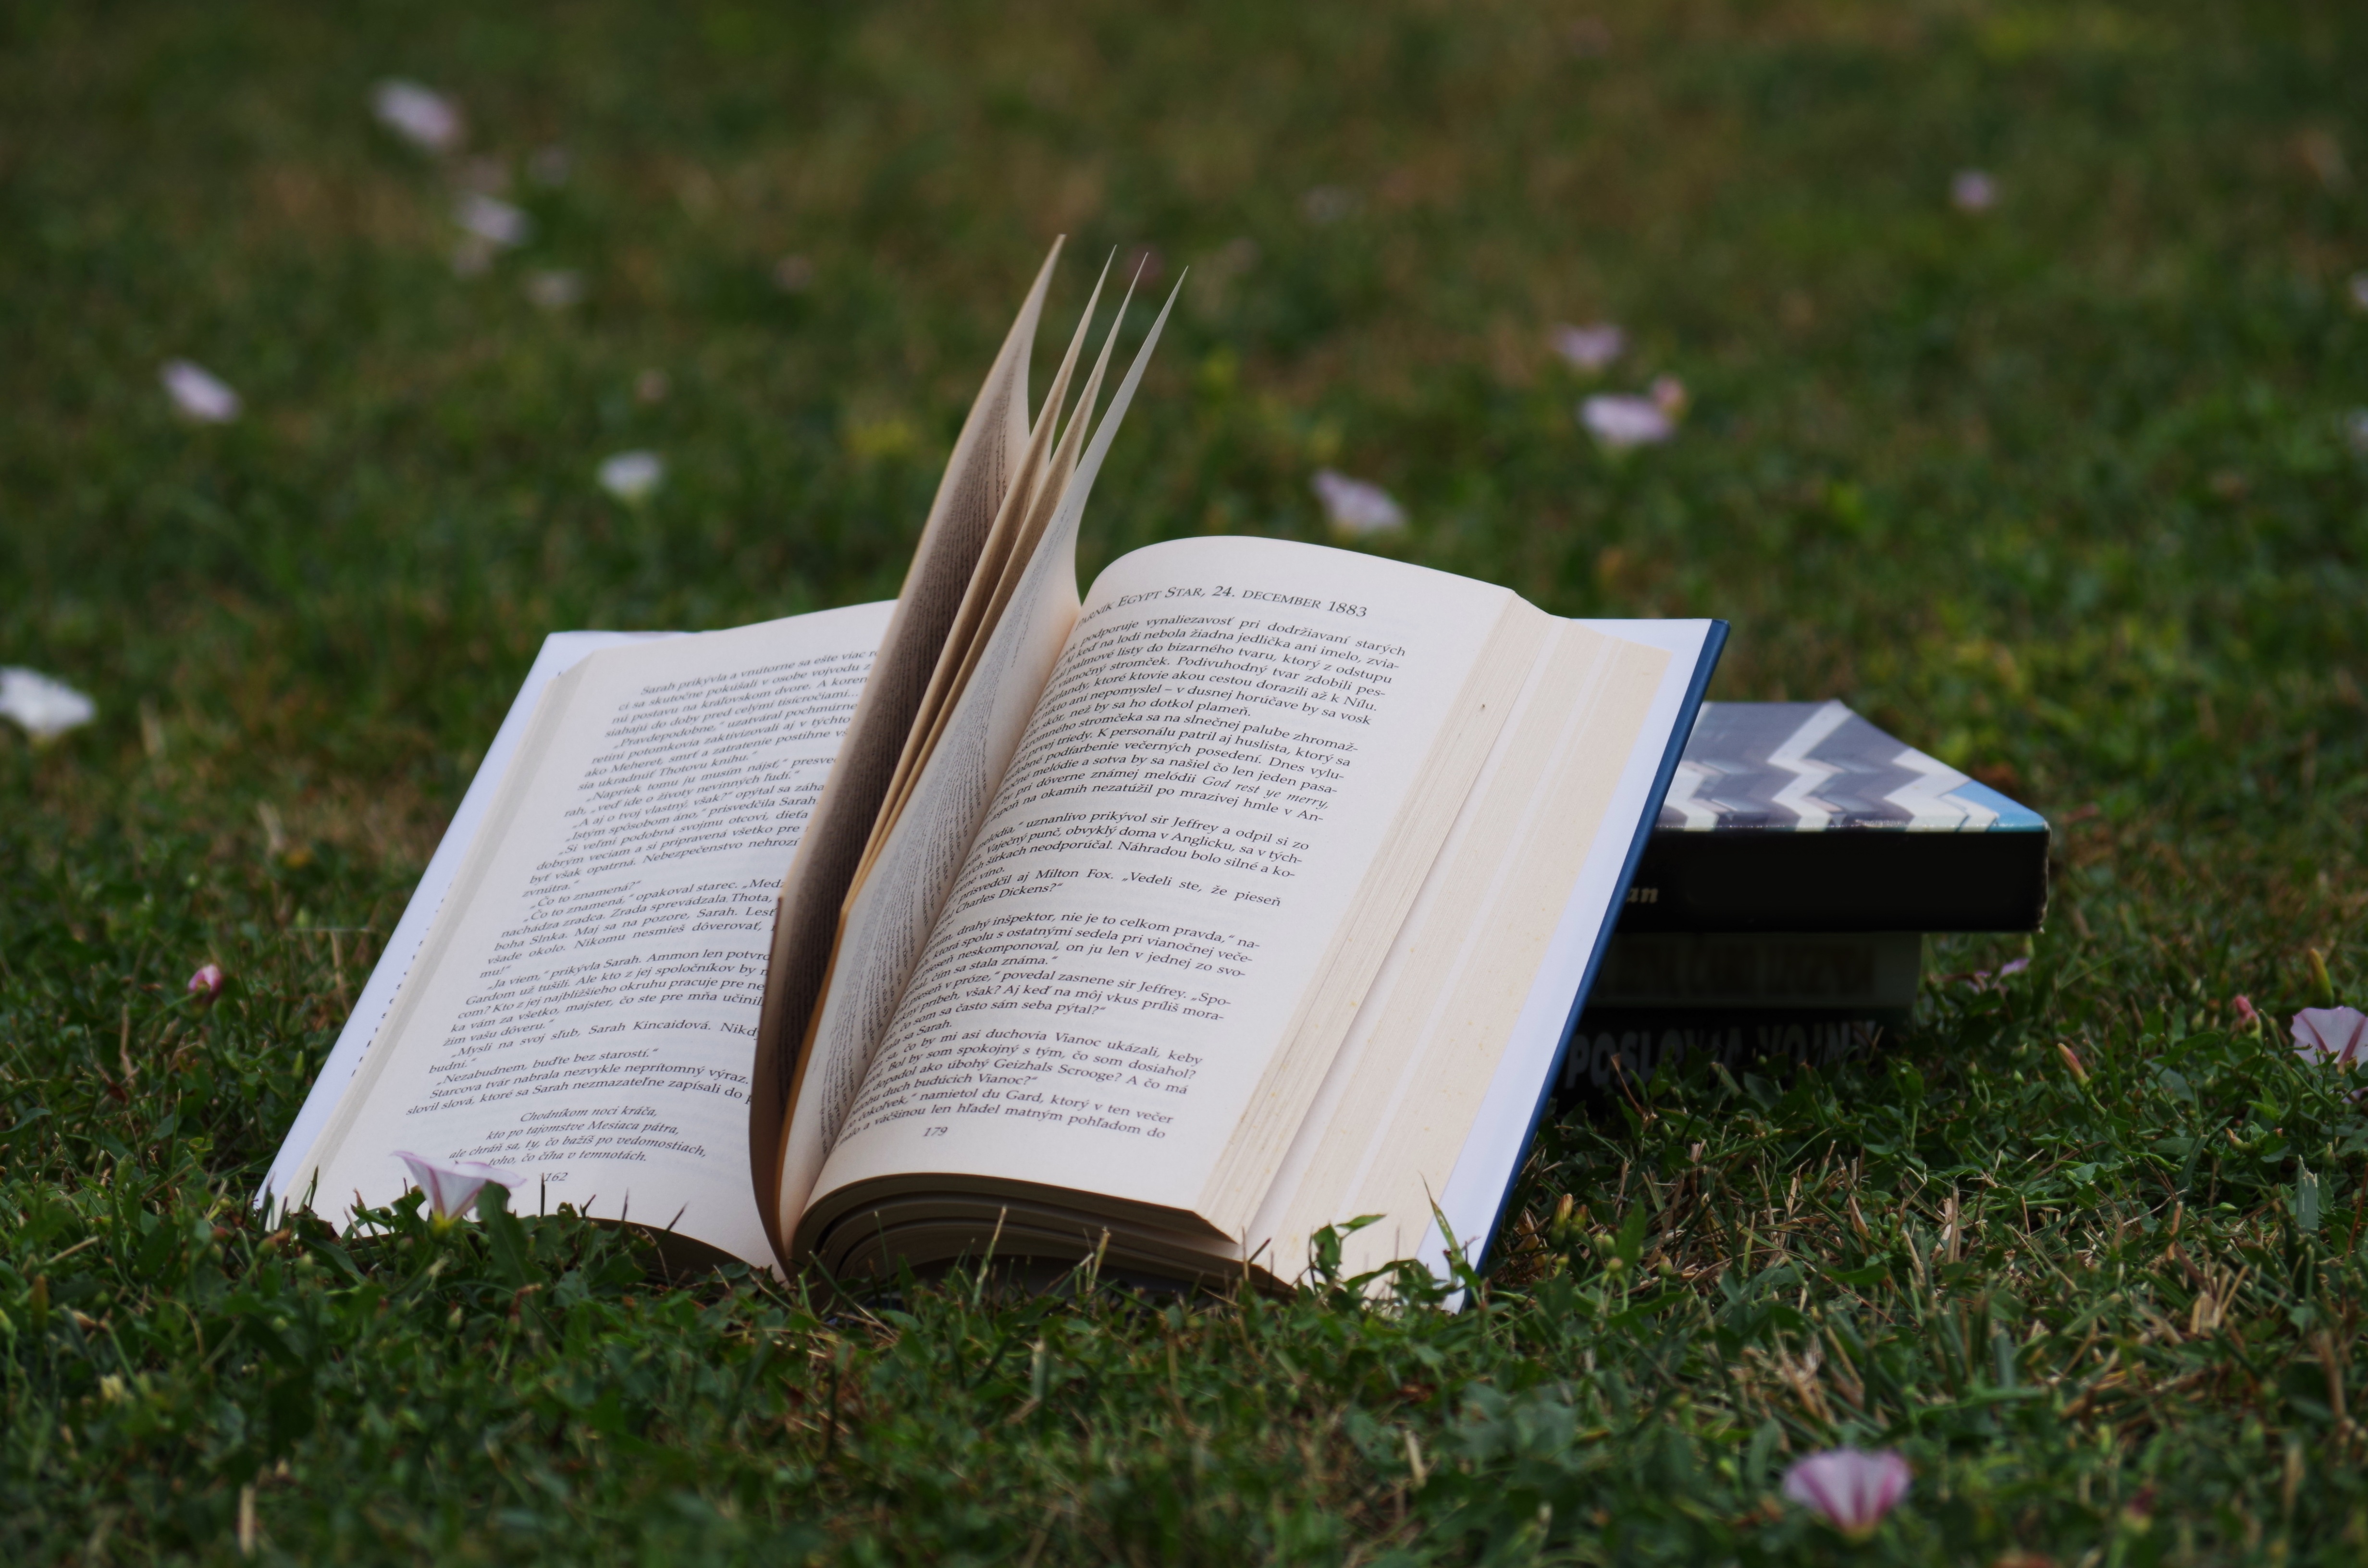
writing, grass, lawn, reading, books, photograph, to read